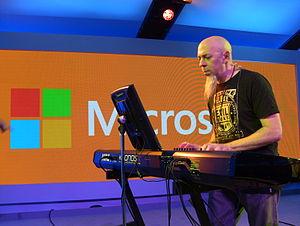
La conférence Build est un événement annuel organisé par Microsoft depuis 2011 à destination des développeurs web et logiciel sous Windows, Windows Phone, Windows Azure et les autres technologies du groupe. Elle prend la succession des événements organisés précédemment par le groupe, notamment la Professional Developers Conference et le MIX.